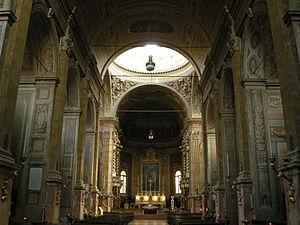
L'église San Pietro est une église catholique située en Italie à Reggio d'Émilie donnant via Emilia San Pietro. Elle est dédiée à saint Pierre et dépend du diocèse de Reggio d'Émilie-Guastalla.